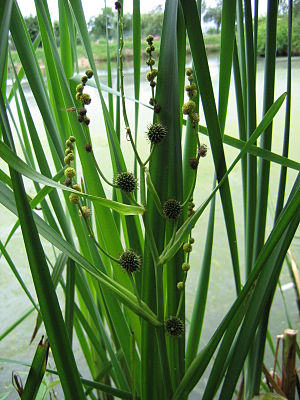
Pindsvineknop
Grenet pindsvineknop (Sparganium erectum)